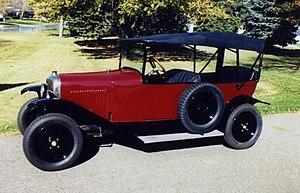
André Citroën, né le 5 février 1878 à Paris 9ᵉ au 44, rue Laffitte, et mort le 3 juillet 1935 à Paris 16ᵉ, est un ingénieur polytechnicien français, pionnier de l'industrie automobile, fondateur de l'empire industriel automobile de même nom en 1919.